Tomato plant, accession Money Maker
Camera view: vertical (180 deg); turntable rotation: 270 degrees
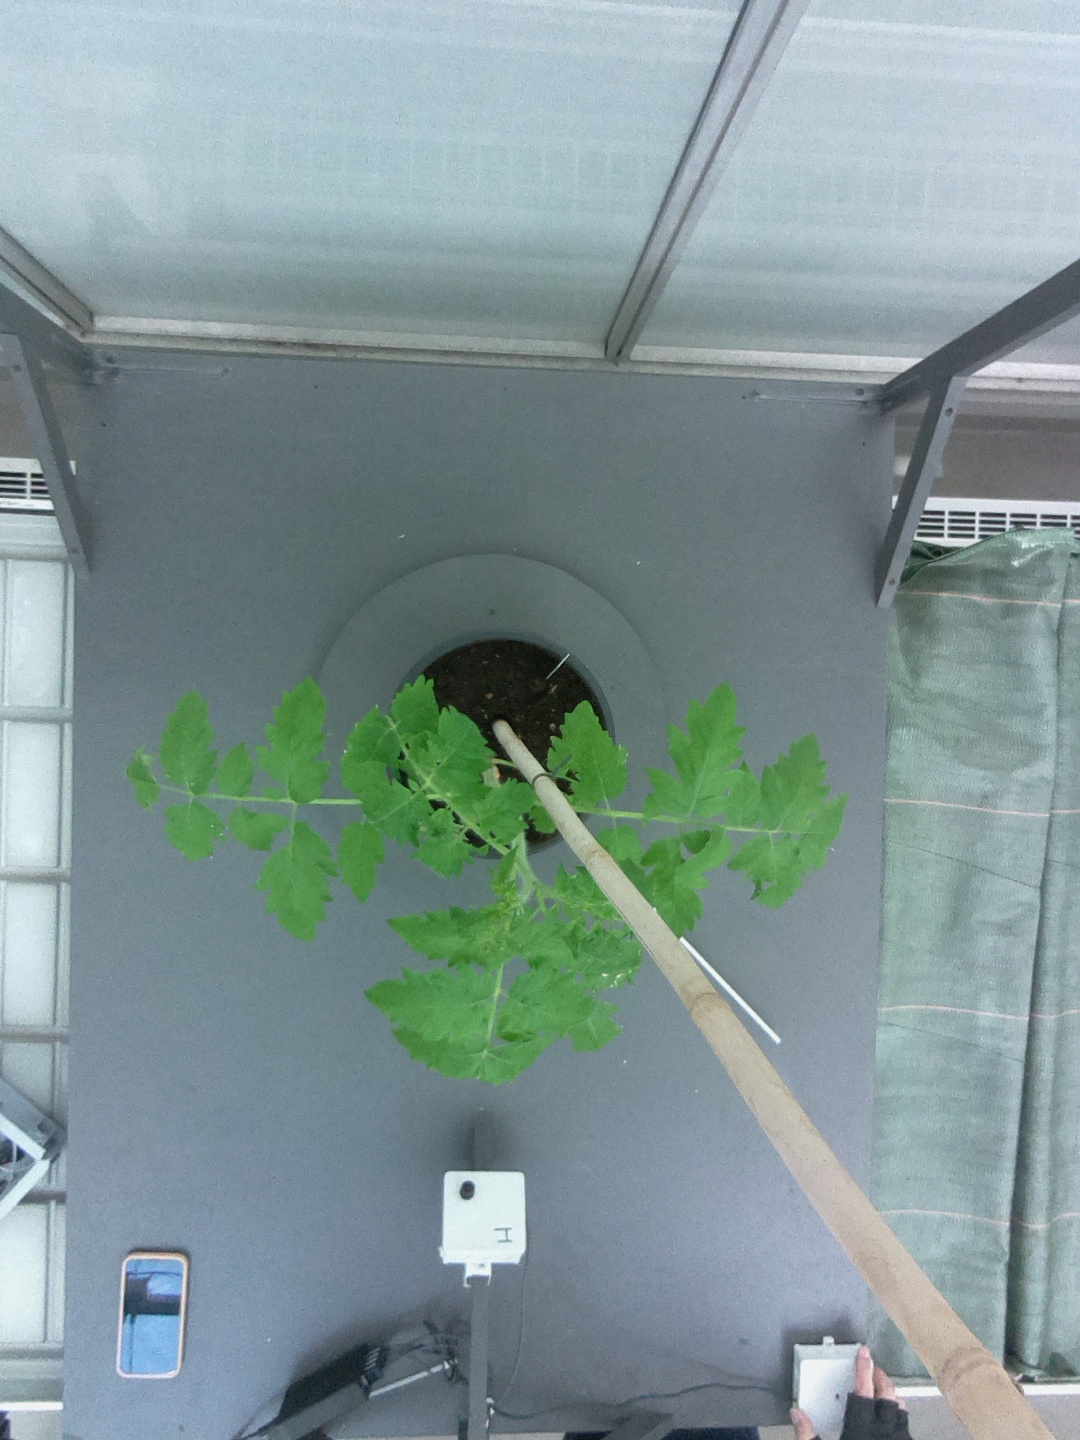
BBCH growth stage 13: 6 of true leaves visible